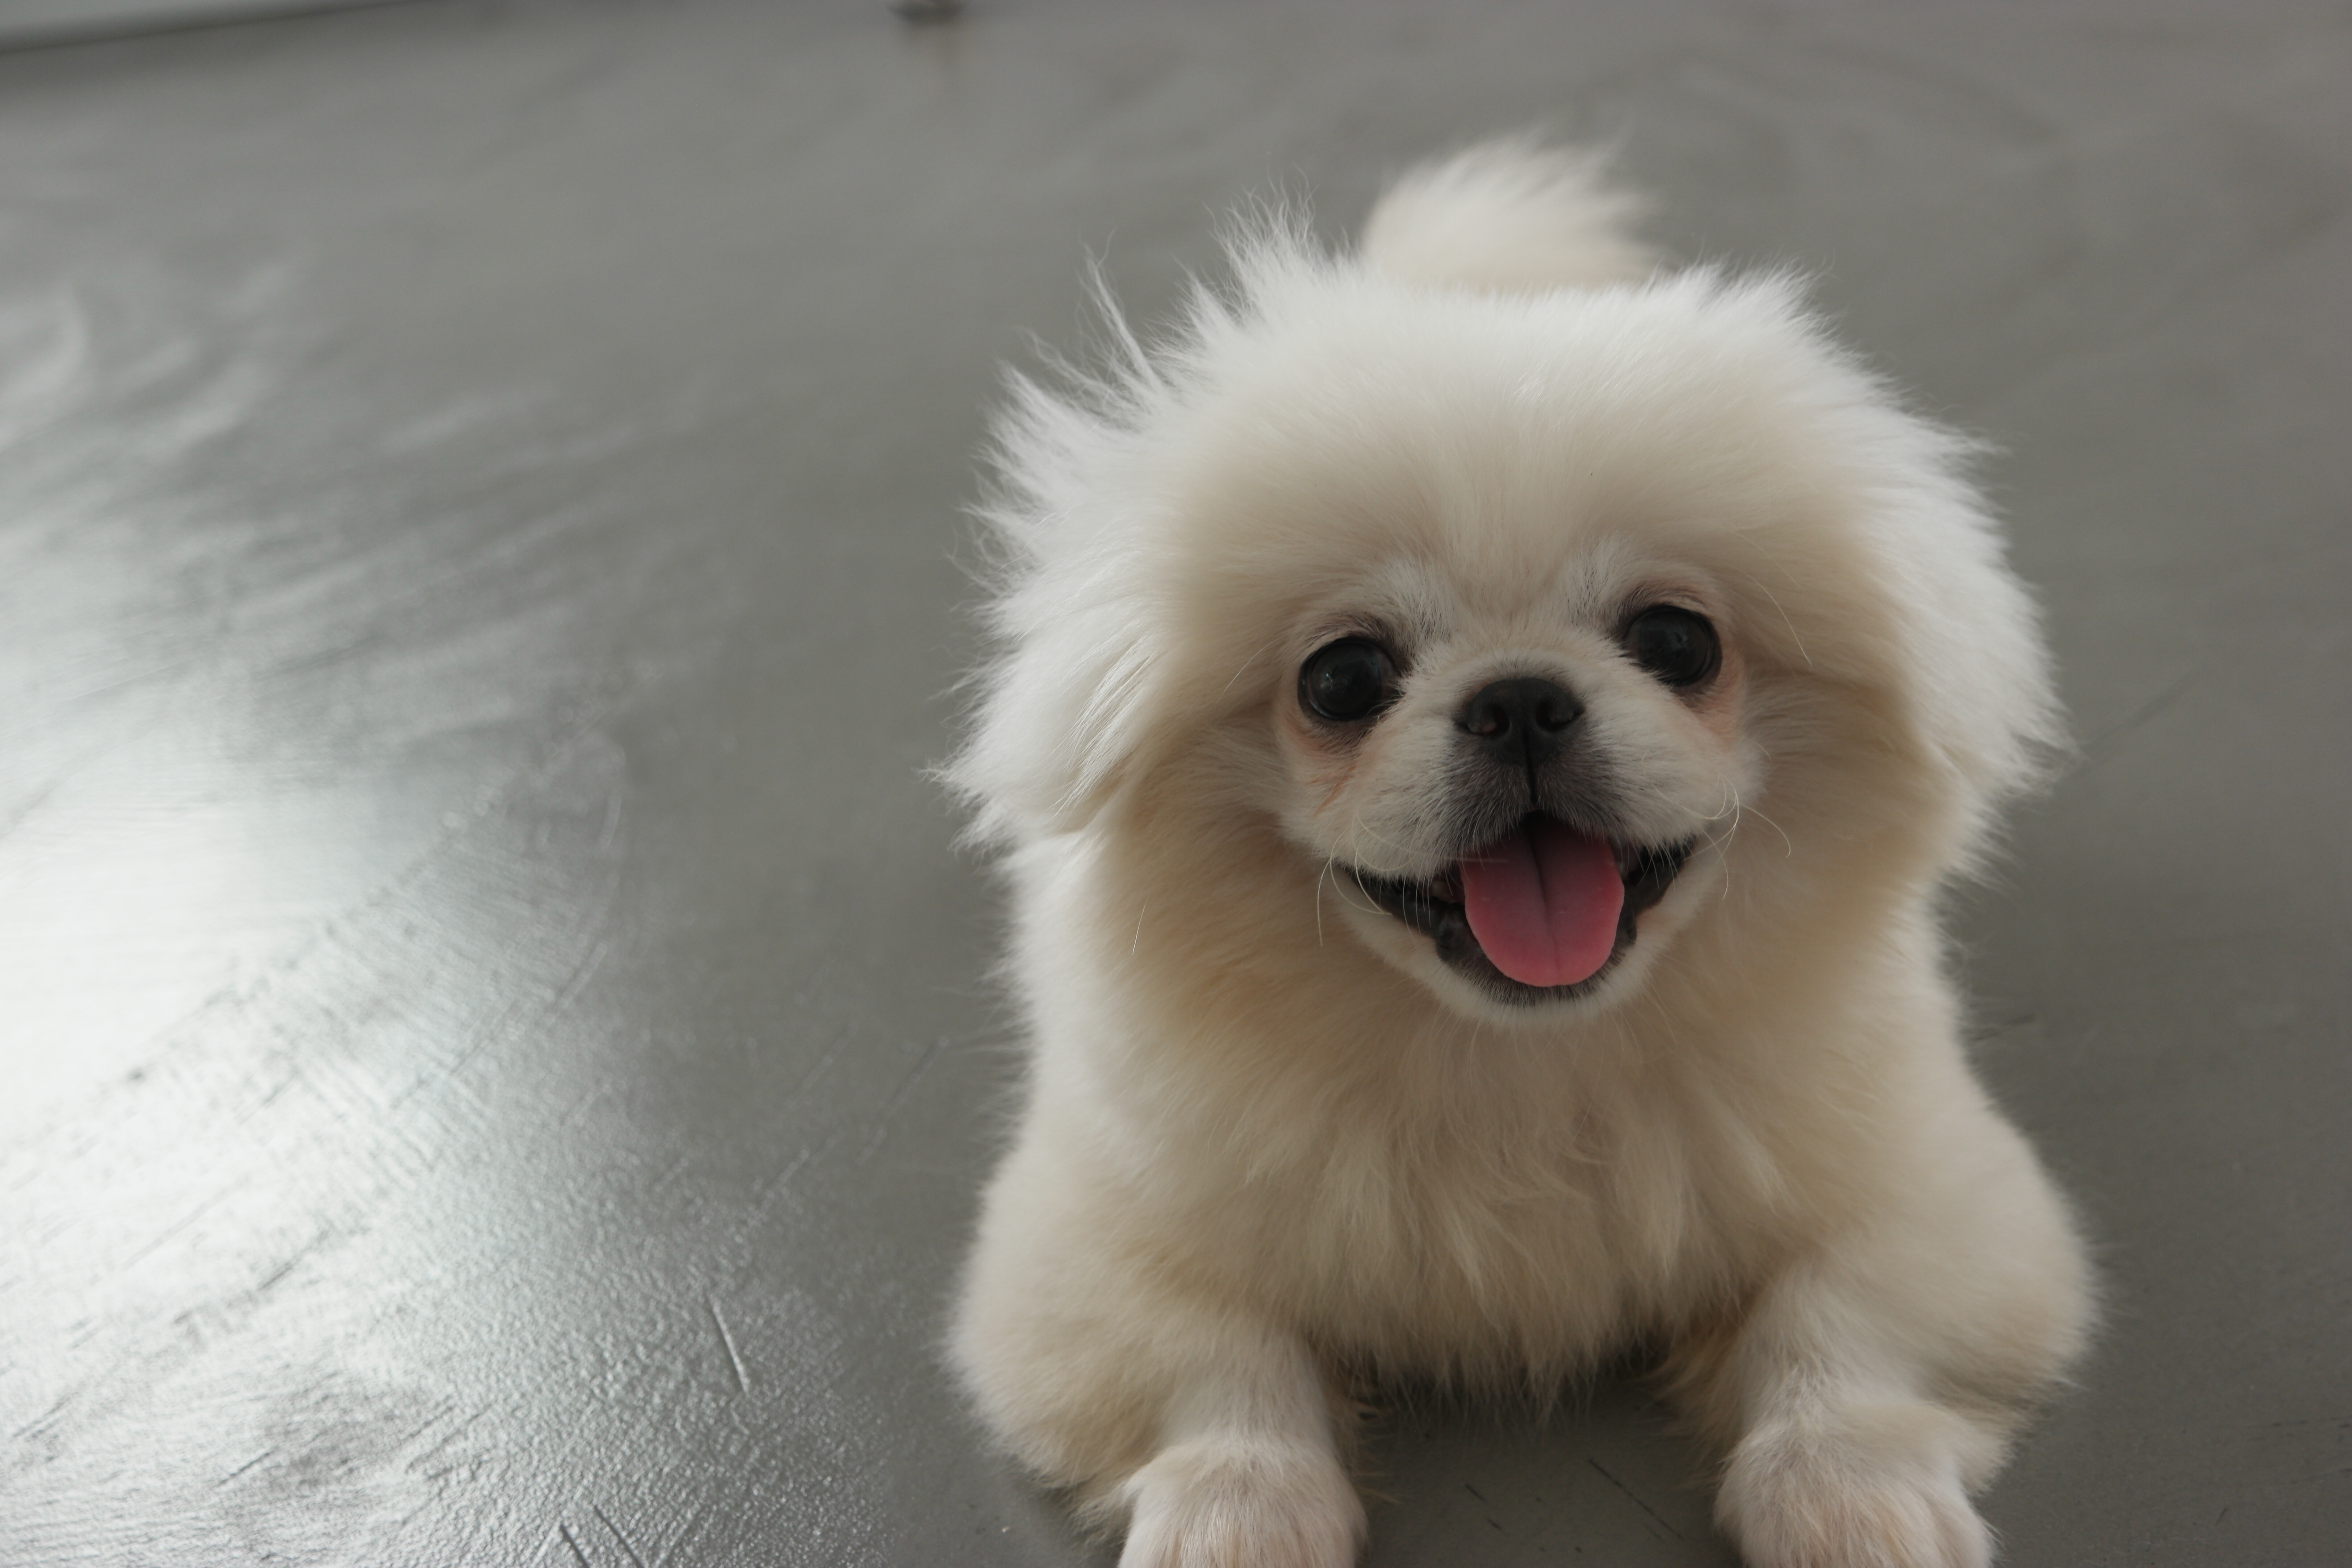
dog, pekinese, mammal, vertebrate, dog breed, canidae, nose, pekingese, snout, companion dog, puppy, carnivore, chinese imperial dog, tibetan spaniel, sporting group, toy dog, ancient dog breeds, whiskers, pomeranian, fur, rare breed dog, fawn, paw, puppy love, non sporting group, japanese spitz, japanese chin